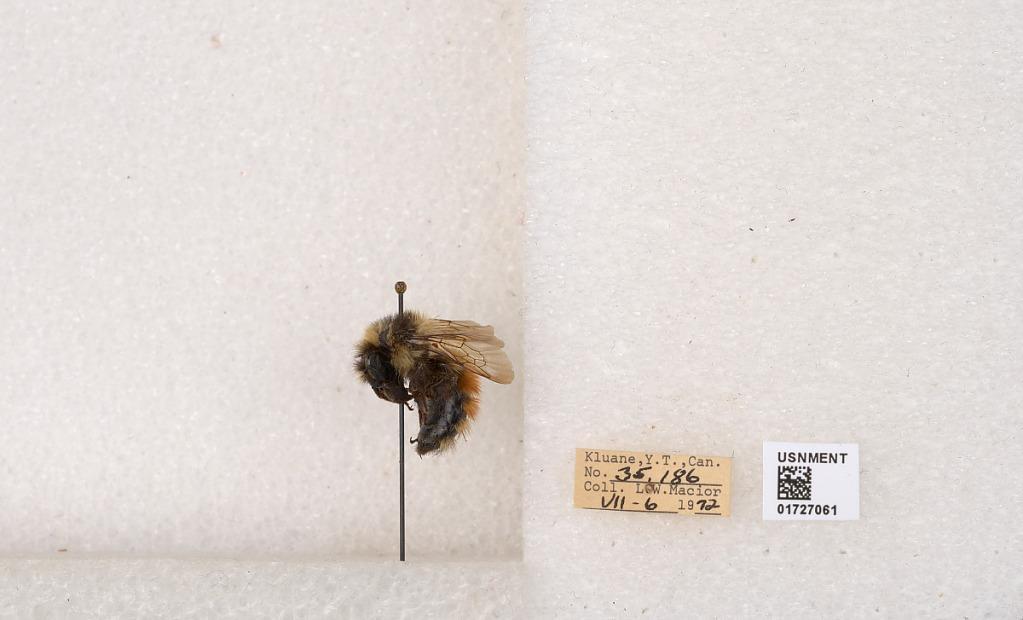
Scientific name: Bombus (Pyrobombus) sylvicola Kirby
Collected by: L. Macior
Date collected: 1972-7-6
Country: Canada
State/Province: Yukon
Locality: Kluane
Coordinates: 61.2426, -139.113